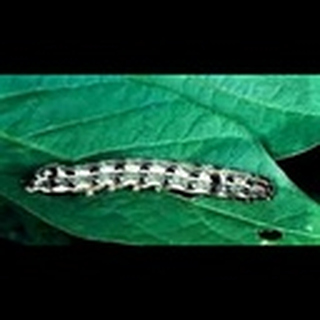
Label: cotton_army_worm